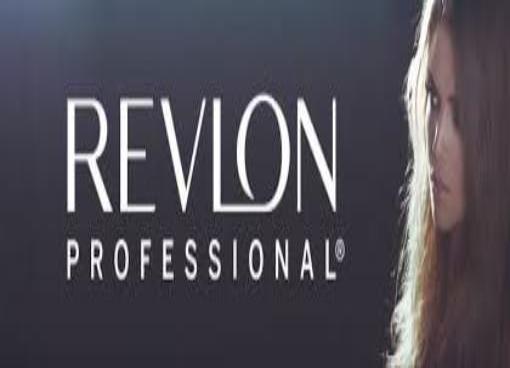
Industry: Necessities